Taraxacum officinale

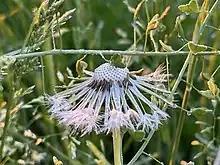
Saint-Prosper-de-Champlain, Quebec, Canada

The plants introduced to North America, originally as a food crop, are triploids that mainly reproduce by obligate gametophytic apomixis Though sexual dandelion plants are known in North America, almost all are clones that produce genetically identical seeds through apomixis. Some authorities recognise two subspecies of "Taraxacum officinale", including: